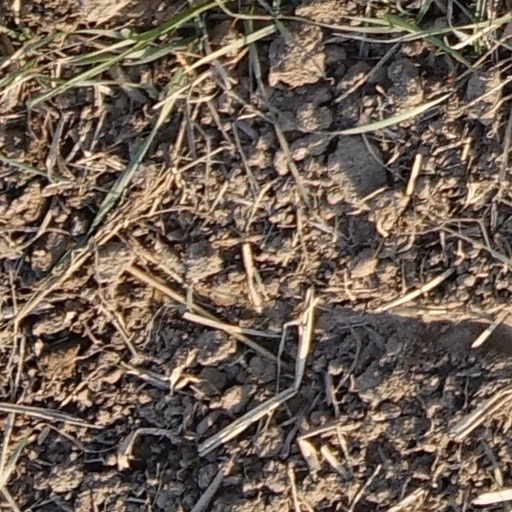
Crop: wheat